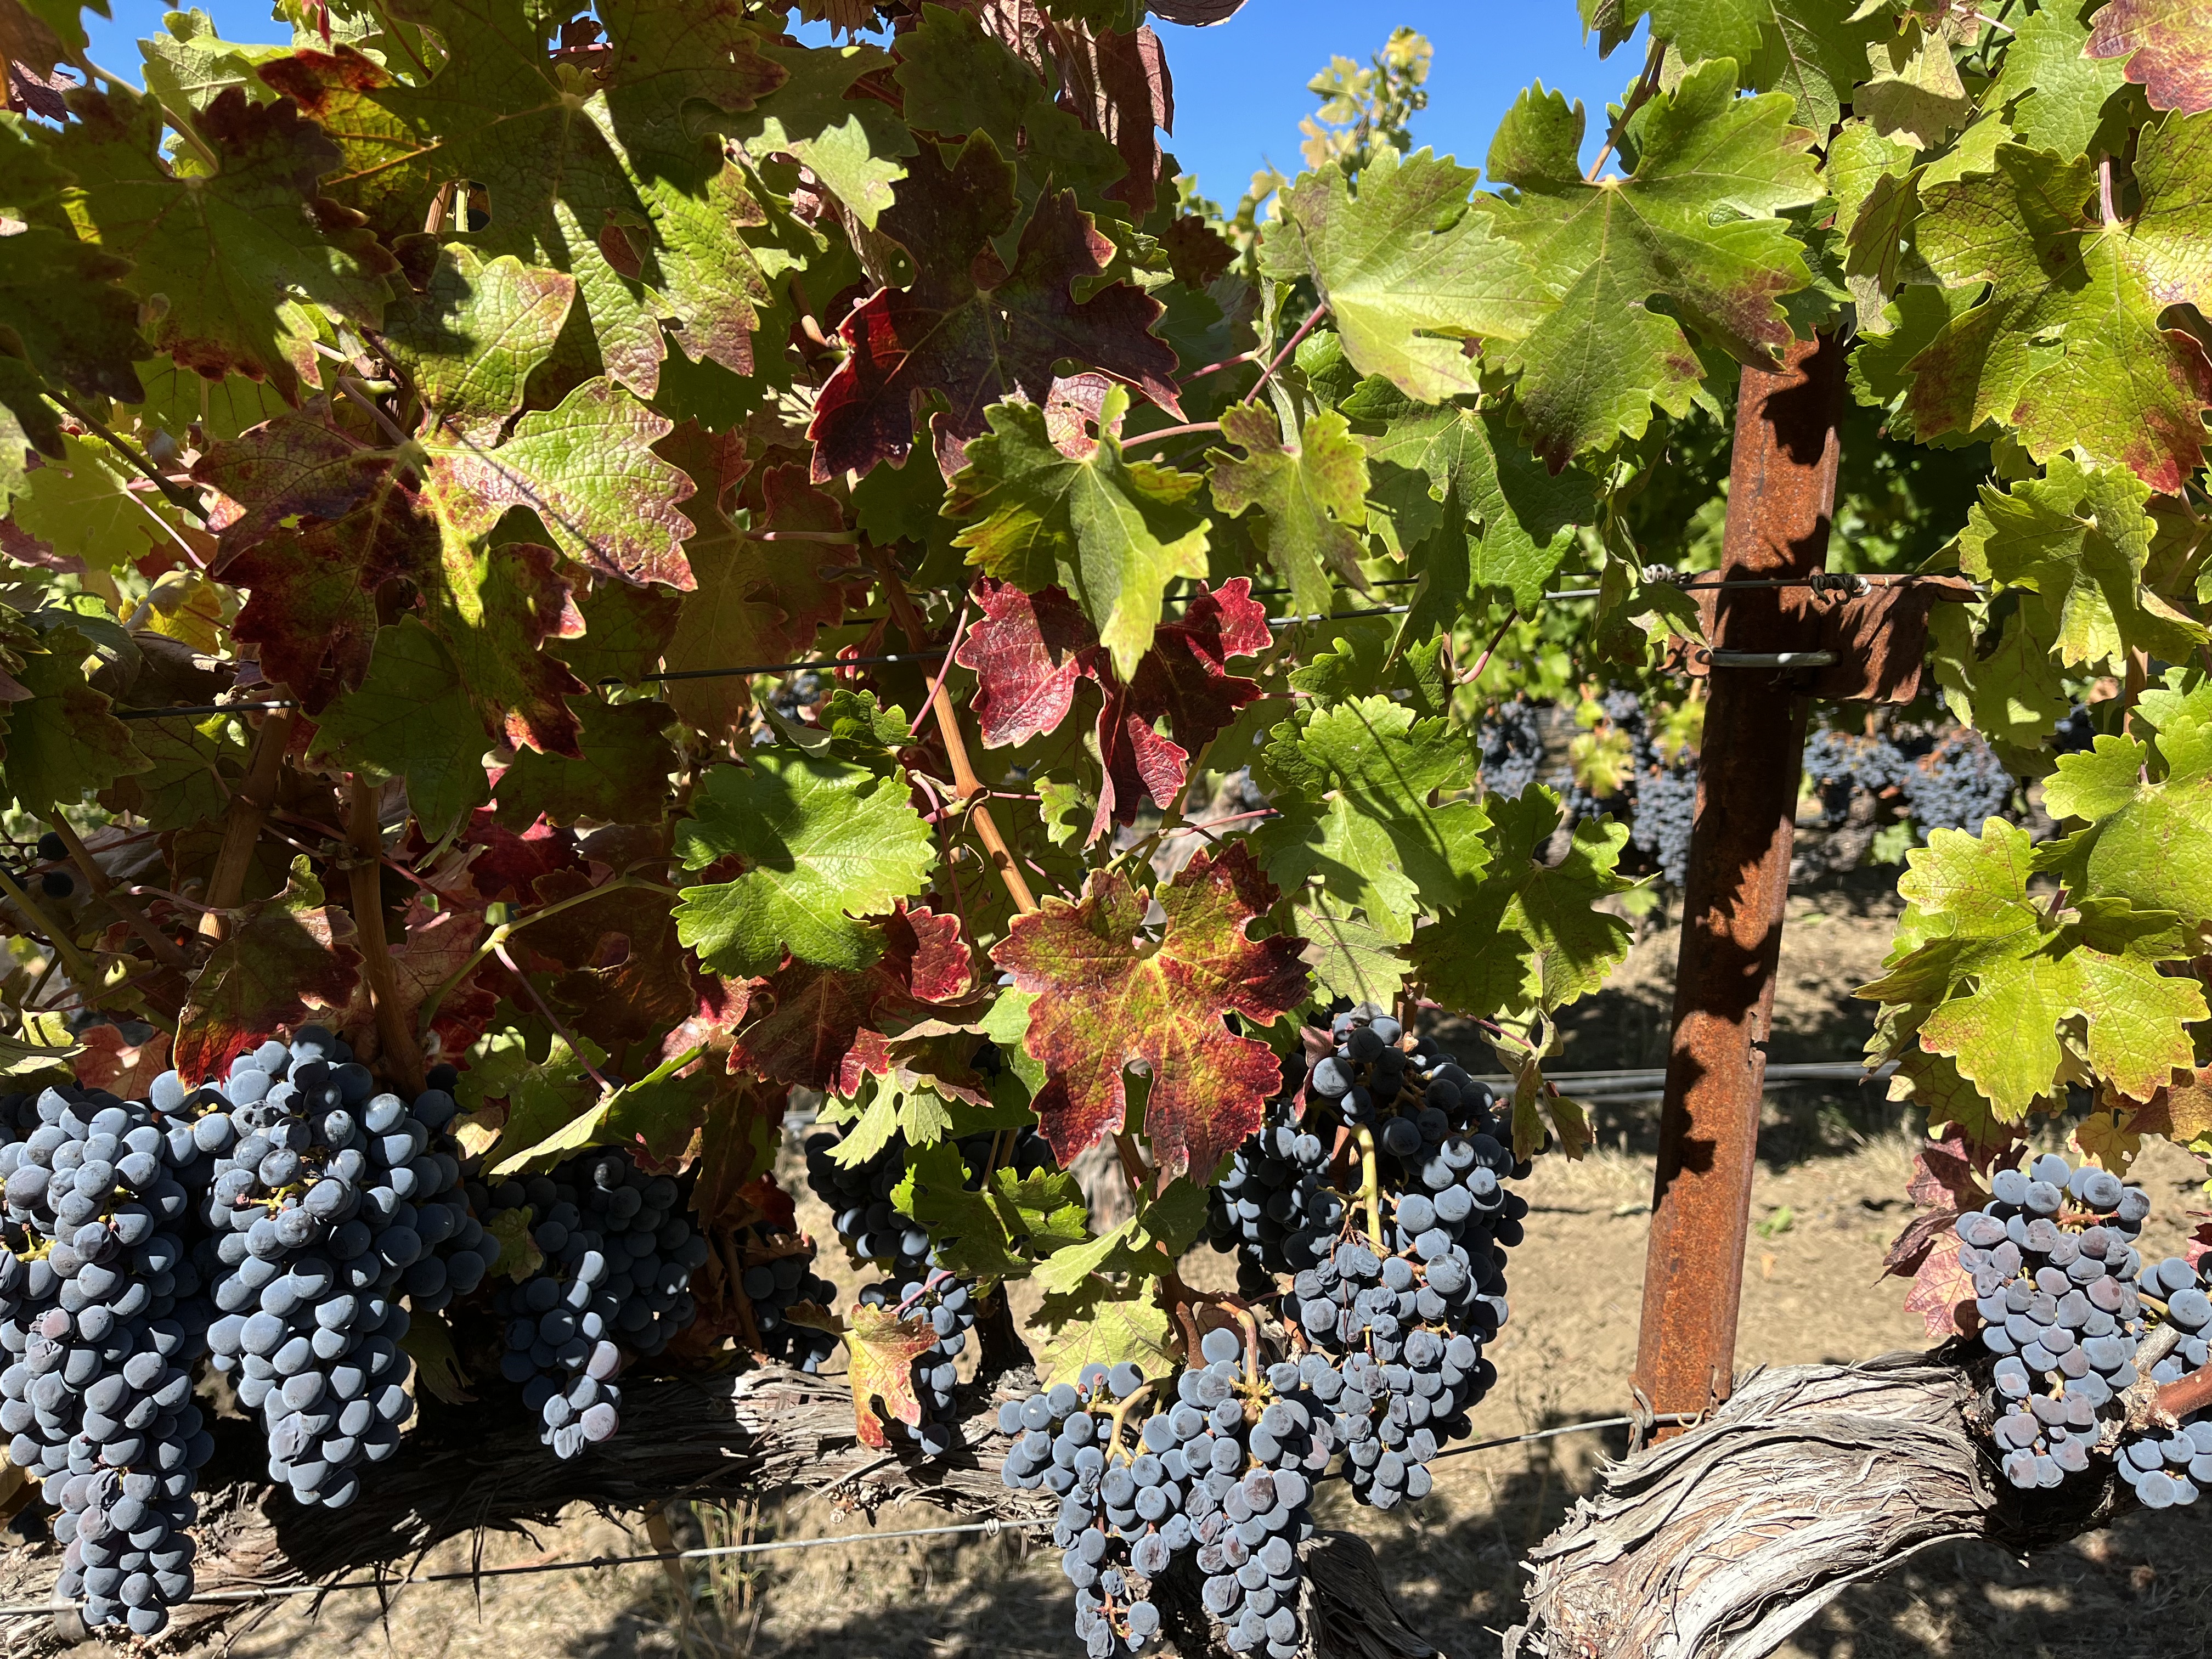
Label: Red Blotch